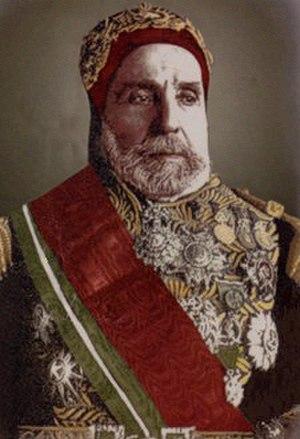
Les Husseinites sont une dynastie tunisienne qui est la dernière à régner sur son pays avant l'instauration du régime républicain.
Cet article dresse la liste des chefs du gouvernement tunisien.
Ali III, nom francisé de Ali ben Hussein Bey, né le 14 août 1817 à La Marsa et décédé le 11 juin 1902 à La Marsa, est bey de Tunis de la dynastie des Husseinites de 1882 à sa mort.